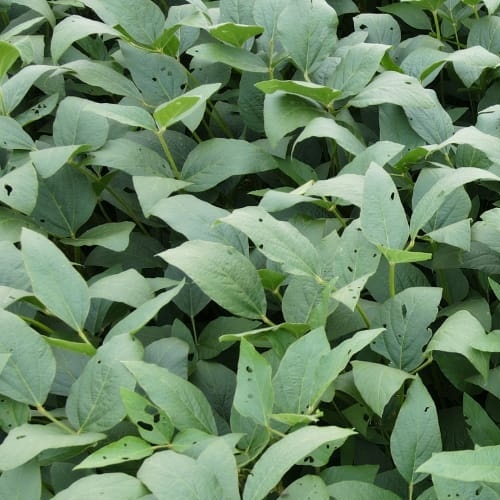
Label: Diabrotica_speciosa